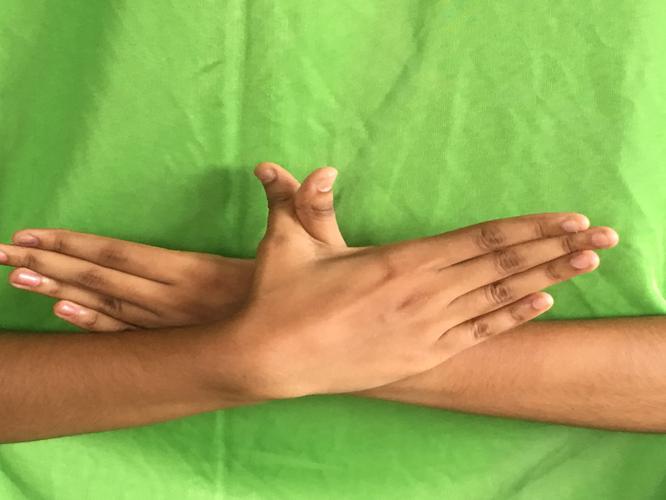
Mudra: Garuda
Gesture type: double_hand